Bethóc, Prioress of Iona

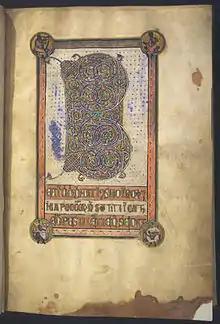
The Iona Psalter, which may have been owned by Bethóc.

Bethóc ingen Somairle was a 13th-century Scottish prioress, considered to have been the first of Iona Nunnery. She was a daughter of Somairle mac Gilla Brigte.